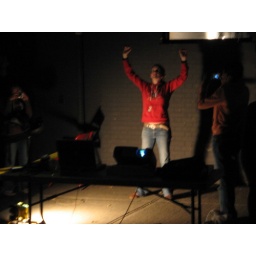
This girl is controlling a giant game of asteroids projected onto the side of the building in front of Eyebeam.